Dailekh 2 (constituency)

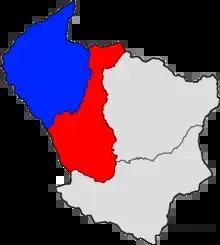
Assembly segments Dailekh 2(A) (red) and Surkhet 2(B) (blue) within Dailekh District

Dailekh 2 is one of two parliamentary constituencies of Dailekh District in Nepal. This constituency came into existence on the Constituency Delimitation Commission (CDC) report submitted on 31 August 2017.